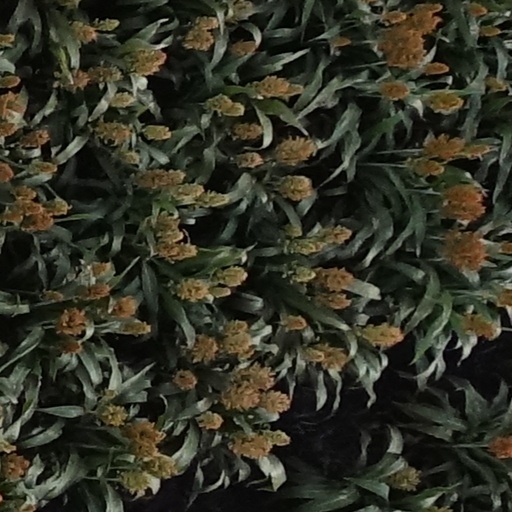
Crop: sorghum